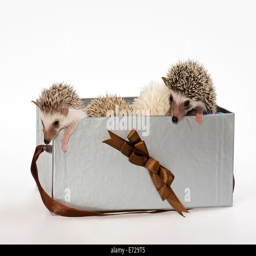
white - bellied hedgehog in a box